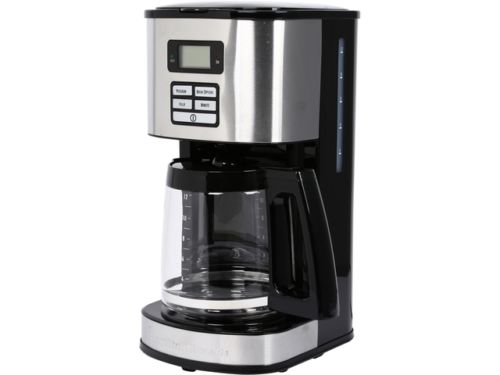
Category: coffee maker